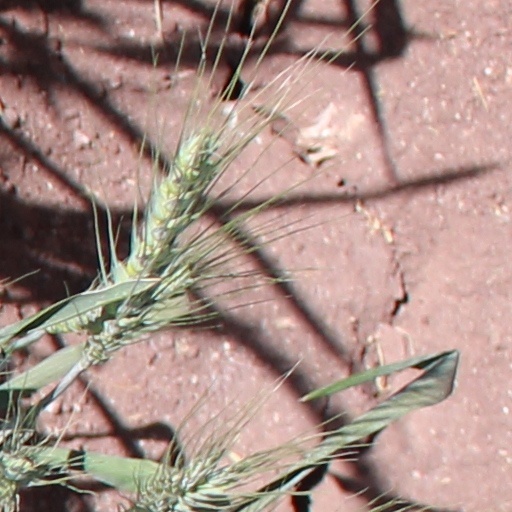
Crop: wheat